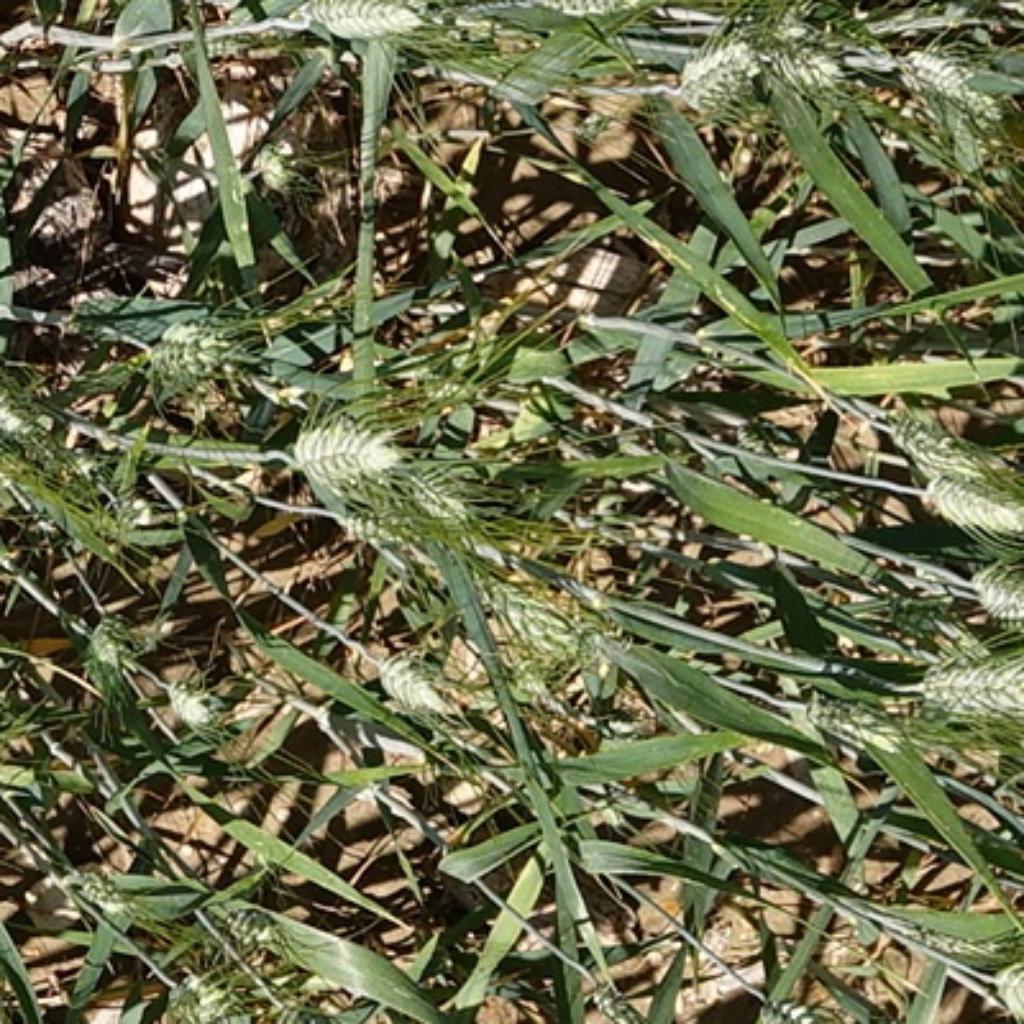
Country: France
Location: Gréoux
Wheat development stage: Filling